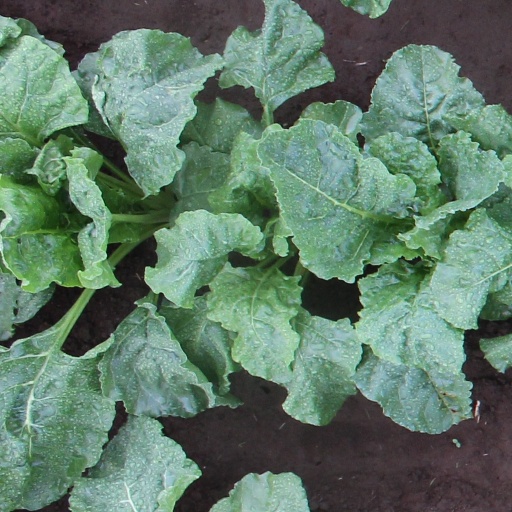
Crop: sugar beet